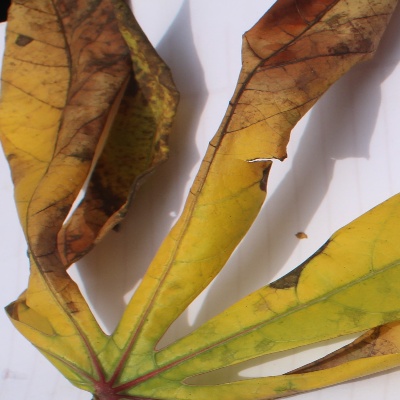
Crop: Cassava
Condition: brown spot